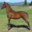
Label: horse